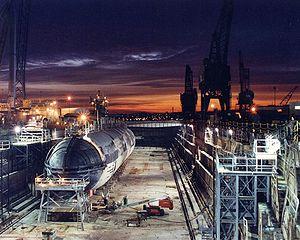
L’incident sous-marin au large de l'île Kildine fait référence à une collision entre le sous-marin nucléaire USS Baton Rouge de l’United States Navy et le sous-marin nucléaire K-276 Kostroma de la Marine russe près de la base navale russe de Severomorsk, le 11 février 1992. L'incident a eu lieu alors que le USS Baton Rouge était engagé dans une mission secrète, apparemment destinée à intercepter les communications militaires russes. Bien que la majorité des sources affirment que le sous-marin américain avait pris la fuite, il est estimé que ni le Kostroma, ni le Baton Rouge n'étaient en mesure de se localiser l'un et l'autre avant la collision.